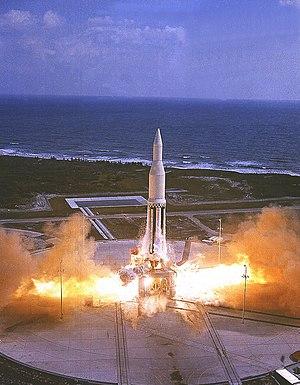
SA-1, pour « Saturn Apollo-1 », fut le premier vol du lanceur américain Saturn I, premier de la famille de lanceurs Saturn, et la première mission du programme Apollo. La fusée fut lancée le 27 octobre 1961 de Cap Canaveral, en Floride, pour une mission très courte, d'une durée n'excédant pas quinze minutes.